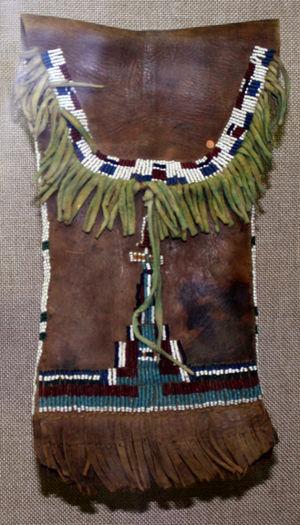
Les Comanches sont un peuple autochtone amérindien, aujourd'hui d'environ 14 050 personnes, dont la moitié vit en Oklahoma ; le reste se répartit entre le Texas, la Californie et le Nouveau-Mexique.